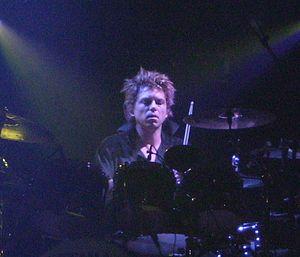
Jason Toop Cooper, né le 31 janvier 1967 à Londres, est un batteur anglais essentiellement connu pour son travail avec The Cure.